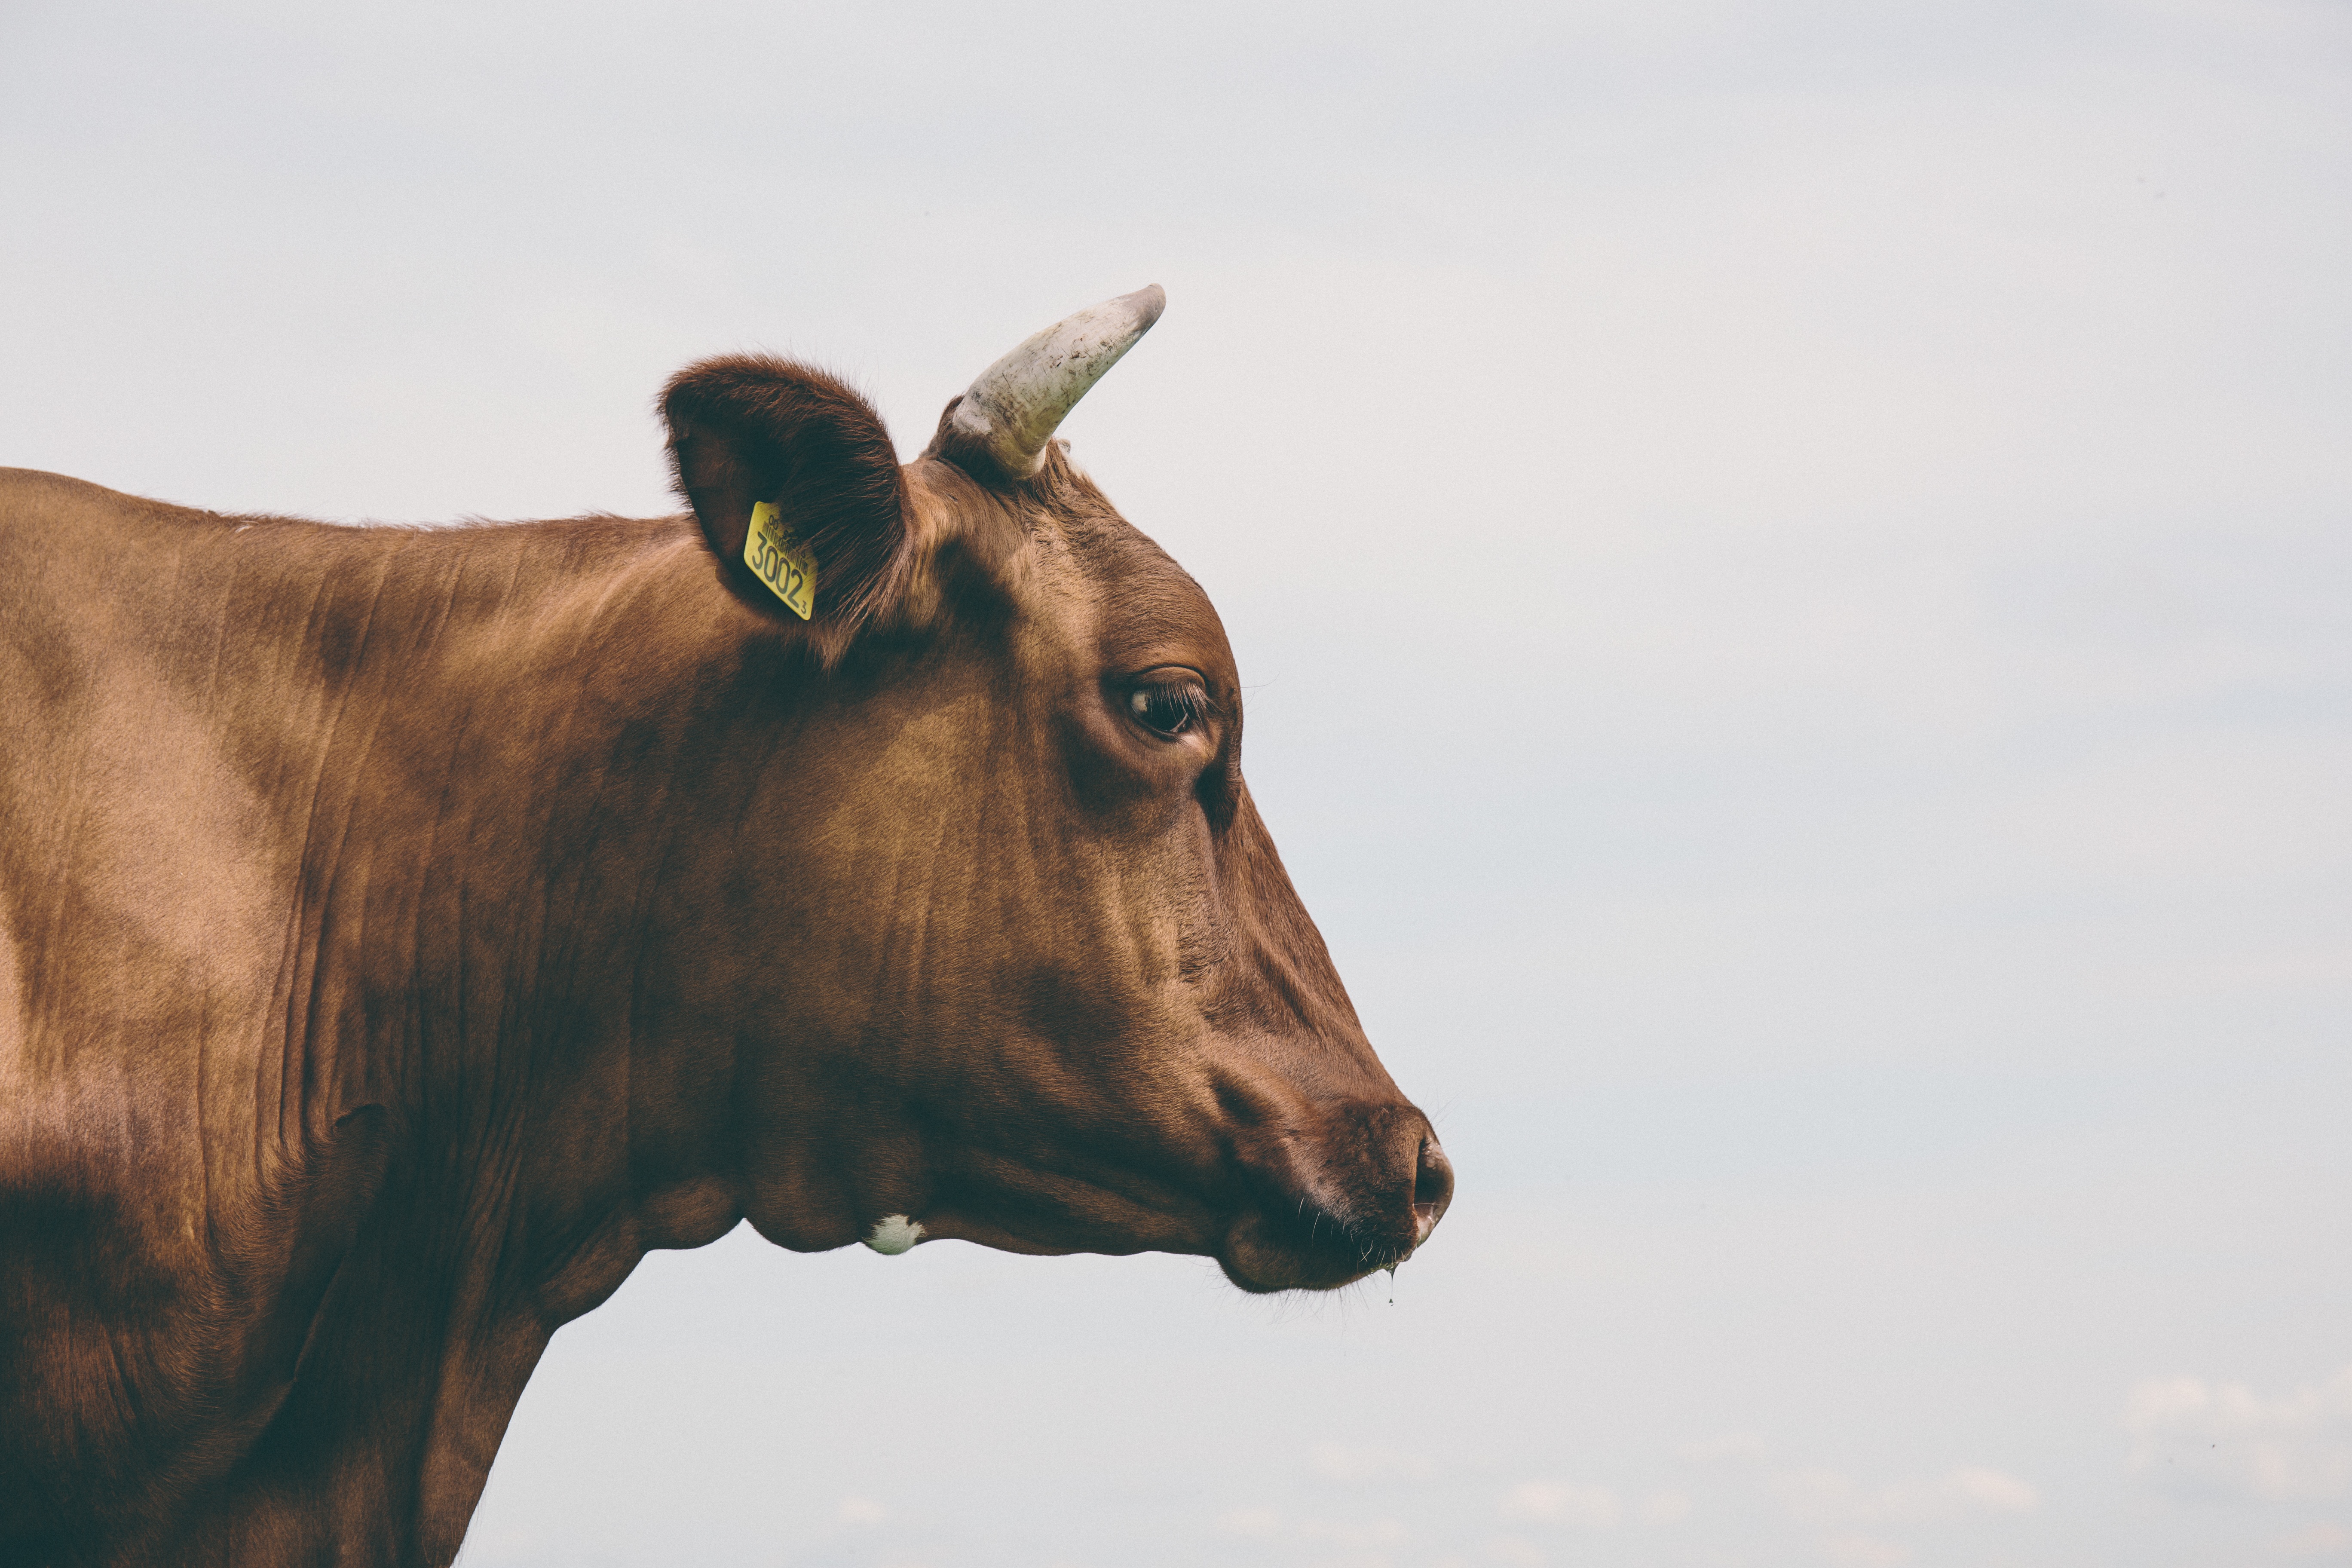
wildlife, mammal, fauna, close up, bull, cattle like mammal, texas longhorn